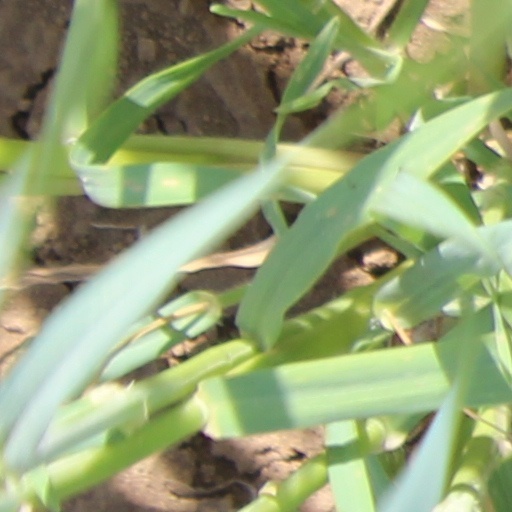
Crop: wheat